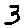
Label: 3